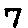
Label: 7